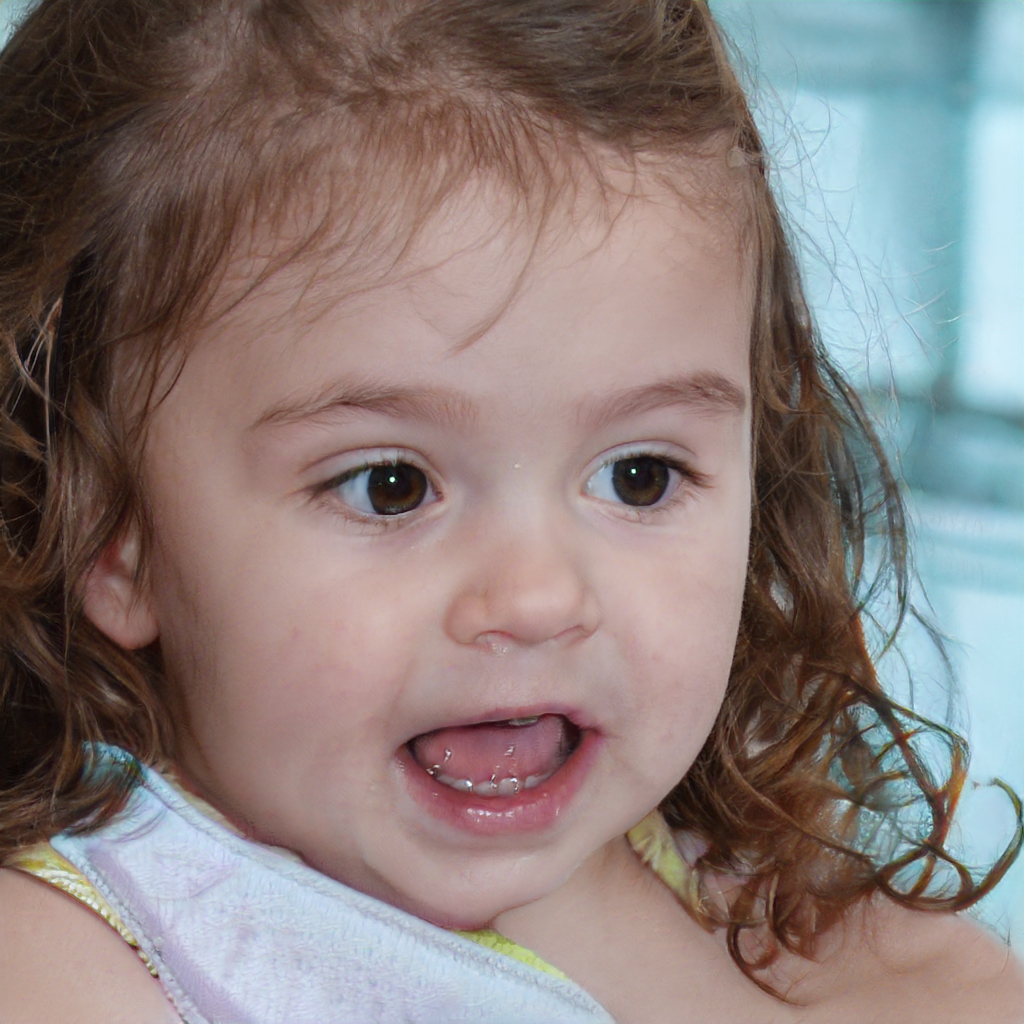
Portrait style: Real Portrait